Resurrection Manor

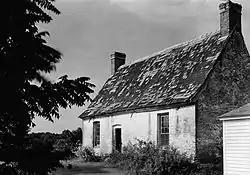

Resurrection Manor was a historic home located near Hollywood, St. Mary's County, Maryland, United States. It was built amidst a farm granted to Thomas Cornwaleys in 1650. It was an example of early brick architecture in the United States dating from about 1660 to 1720. It was originally built as a one-room house with a steep stair leading to the garret. A 1½-story addition was added to the house, transforming its footprint into a hall-and-parlor configuration.